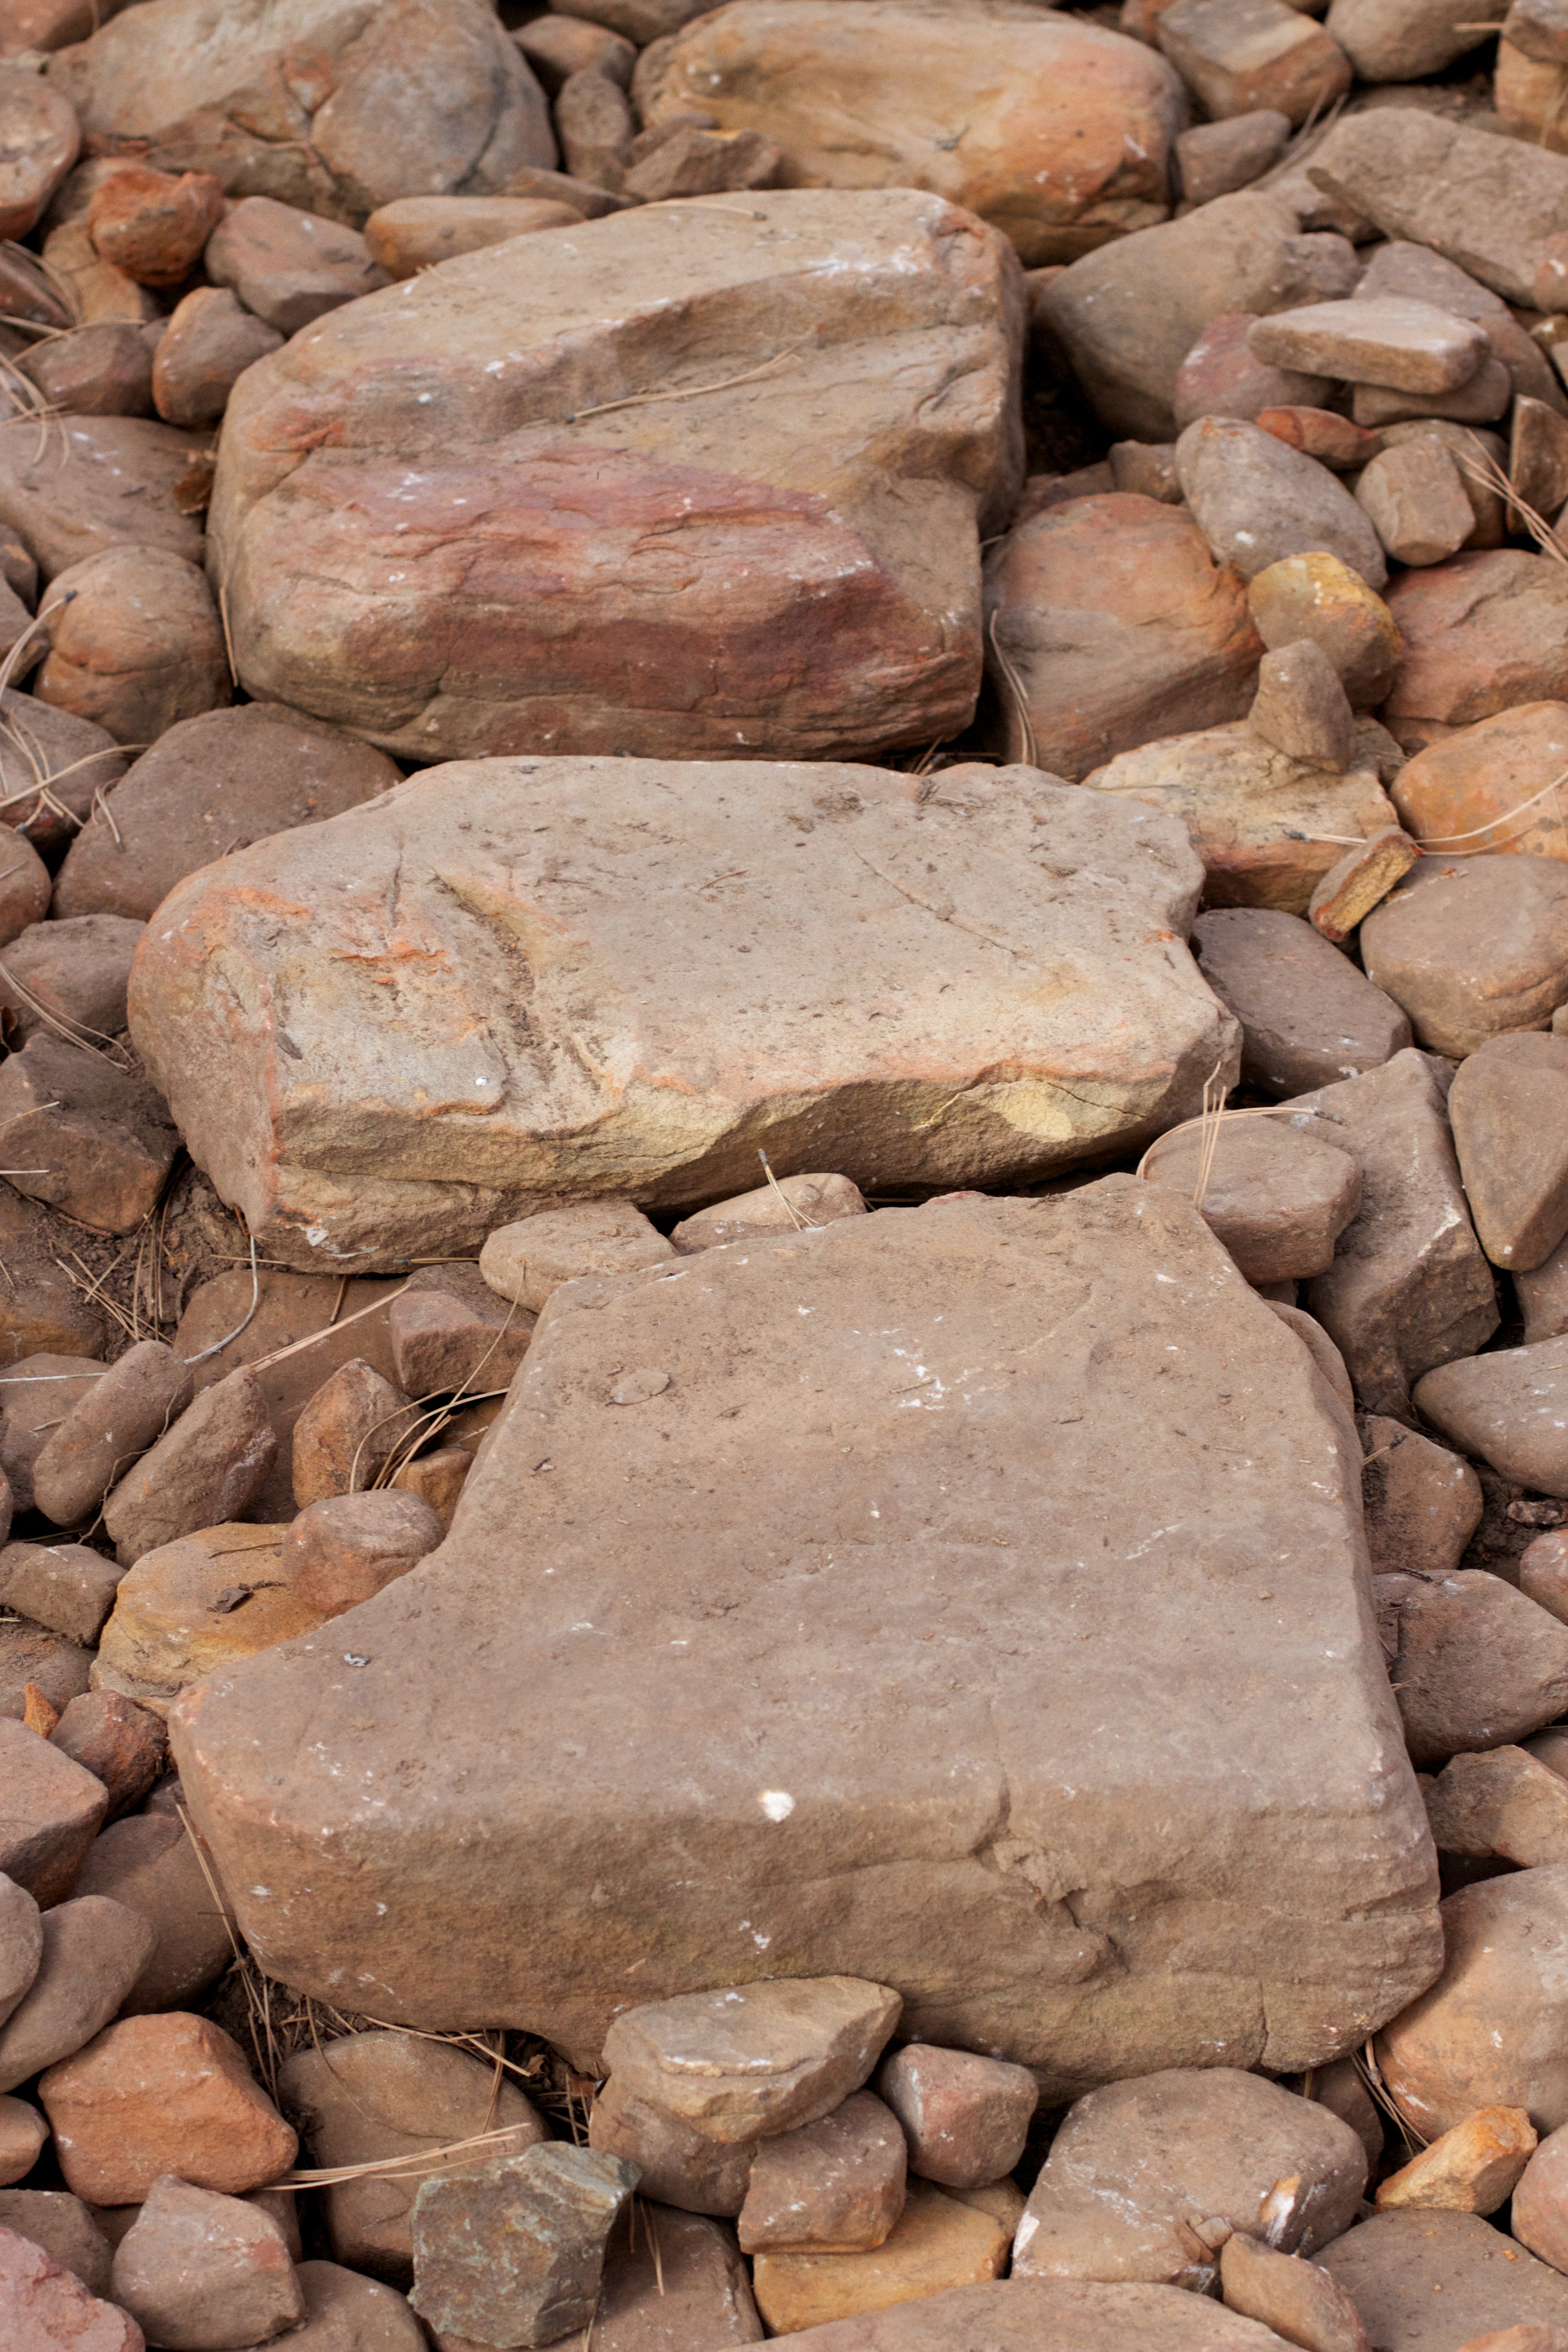
rock, wood, wall, formation, soil, stone wall, brick, material, cool image, rubble, geology, gravel, boulder, wadi, bedrock, ancient history